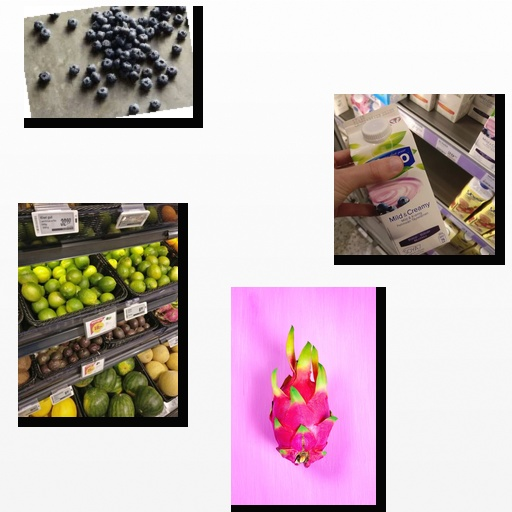
Food items: blueberry, lime, dragon_fruit, soyghurt